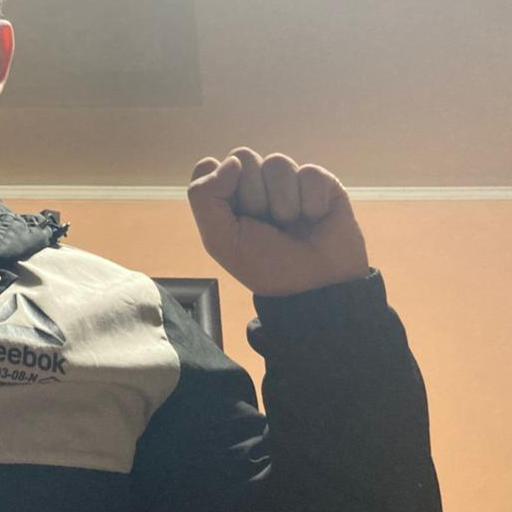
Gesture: fist